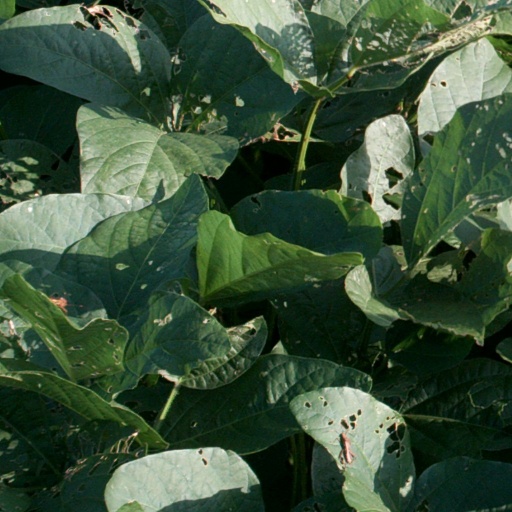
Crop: soybean